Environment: real
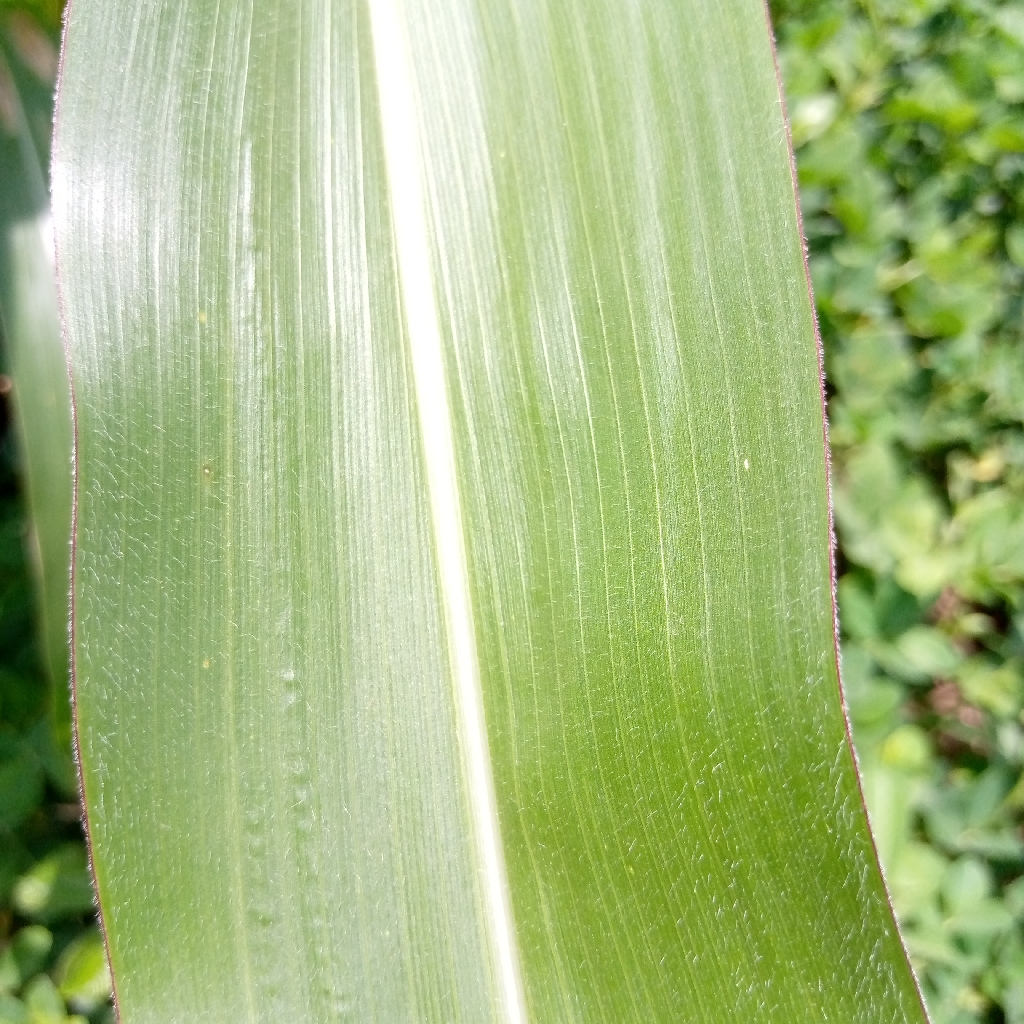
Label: healthy